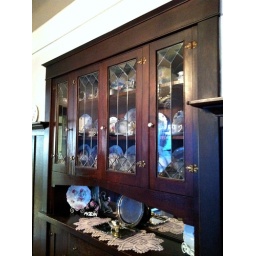
Built-in china cabinet in dining room